Chengdu Research Base of Giant Panda Breeding

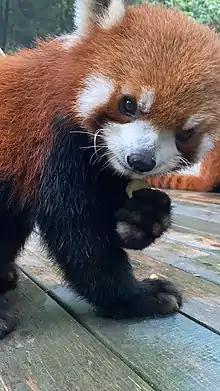
Red Panda in Chengdu Panda Breeding Research Center Dujiangyan Breeding Yefang Research Center

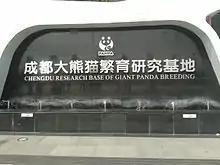
Entrance sign

Chengdu Panda Base was founded in 1987 by the Chengdu Municipal People's Government. It started with 6 giant pandas that were rescued from the wild. By 2008, it had 124 panda births, and the captive panda population has grown to 83.